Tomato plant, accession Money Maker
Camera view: tilt-top (135 deg); turntable rotation: 180 degrees
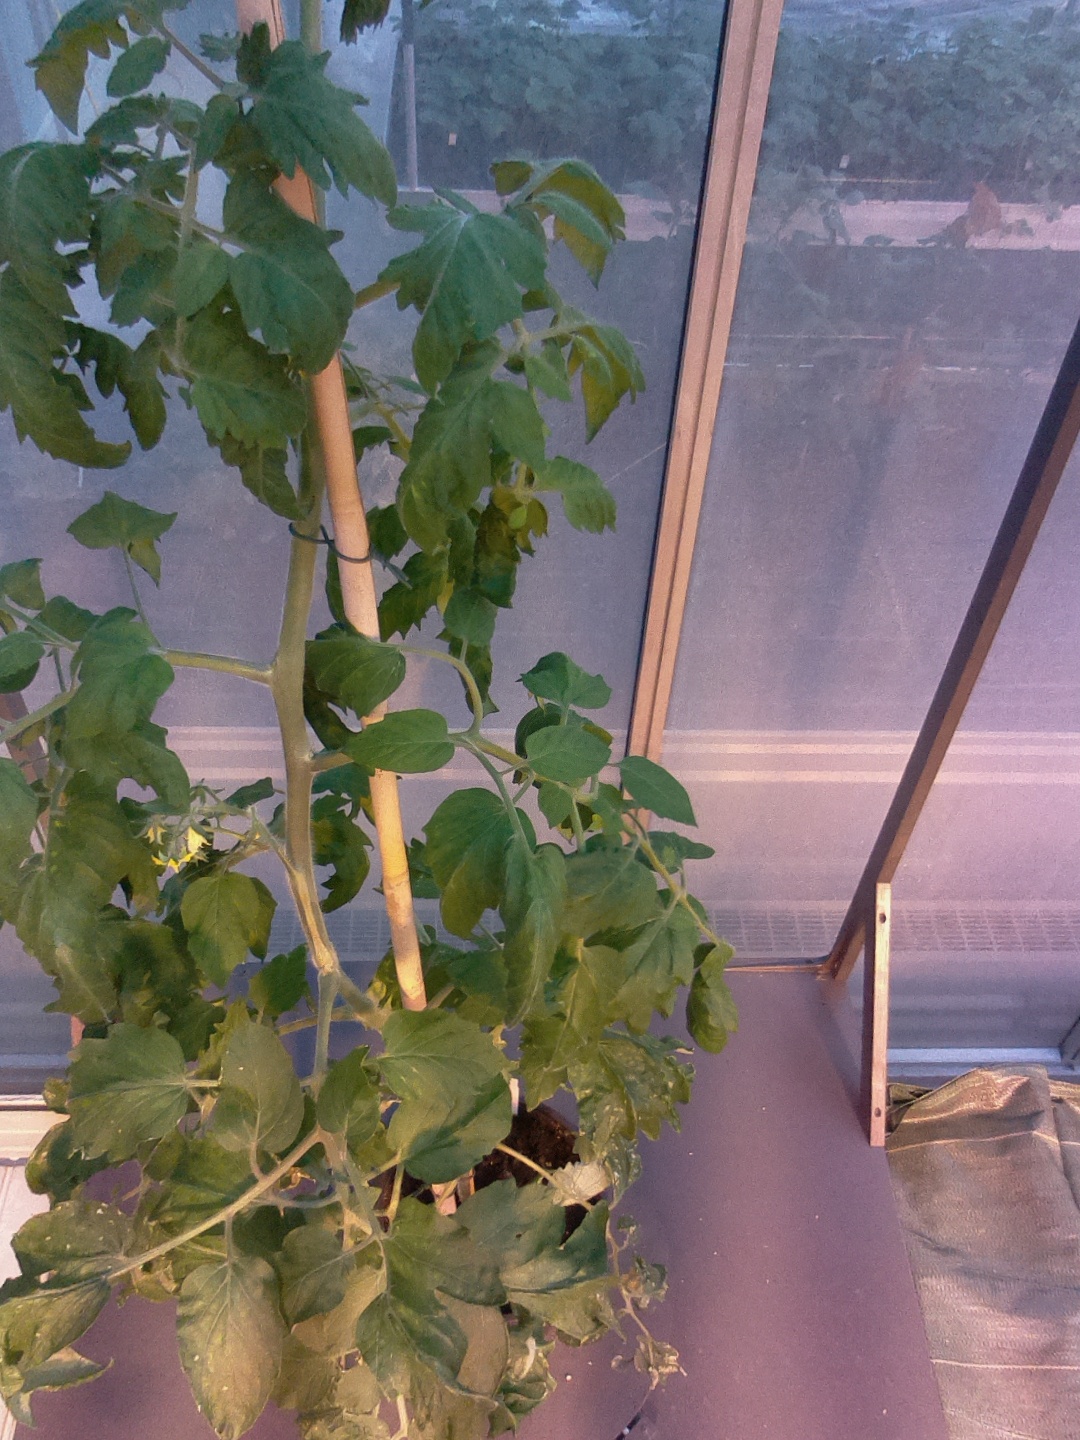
BBCH growth stage 63: 30%-40% of flowers open